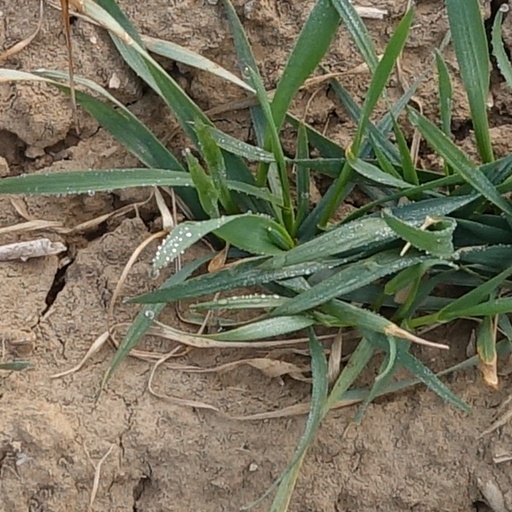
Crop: wheat